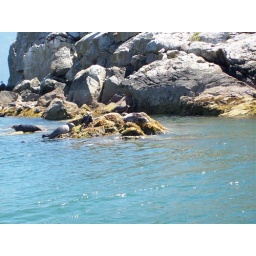
Sea Lions sitting on rocks in the BayHorseshoe Bay, BC Canada